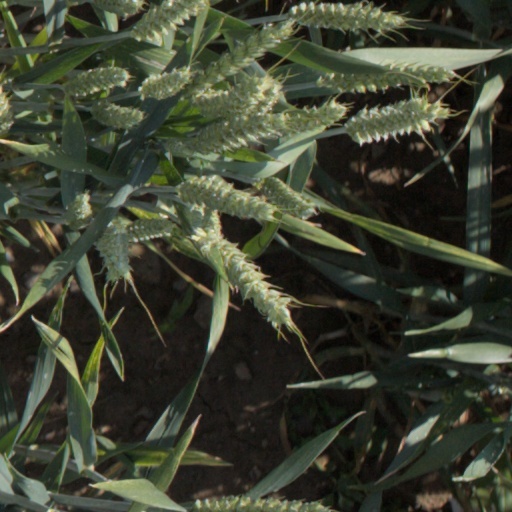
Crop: wheat